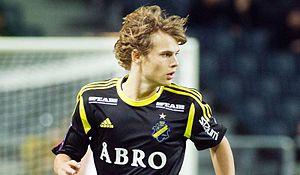
Sam Lundholm, né le 1ᵉʳ juillet 1994 à Danderyd en Suède, est un footballeur suédois. Il évolue au poste d'ailier avec le club suédois de l'IK Sirius.